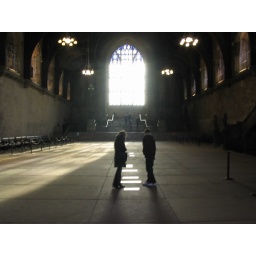
The sun in the stained - glass window of the old hall.